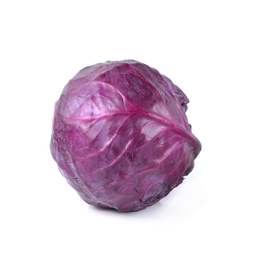
red cabbage isolated over a white background .